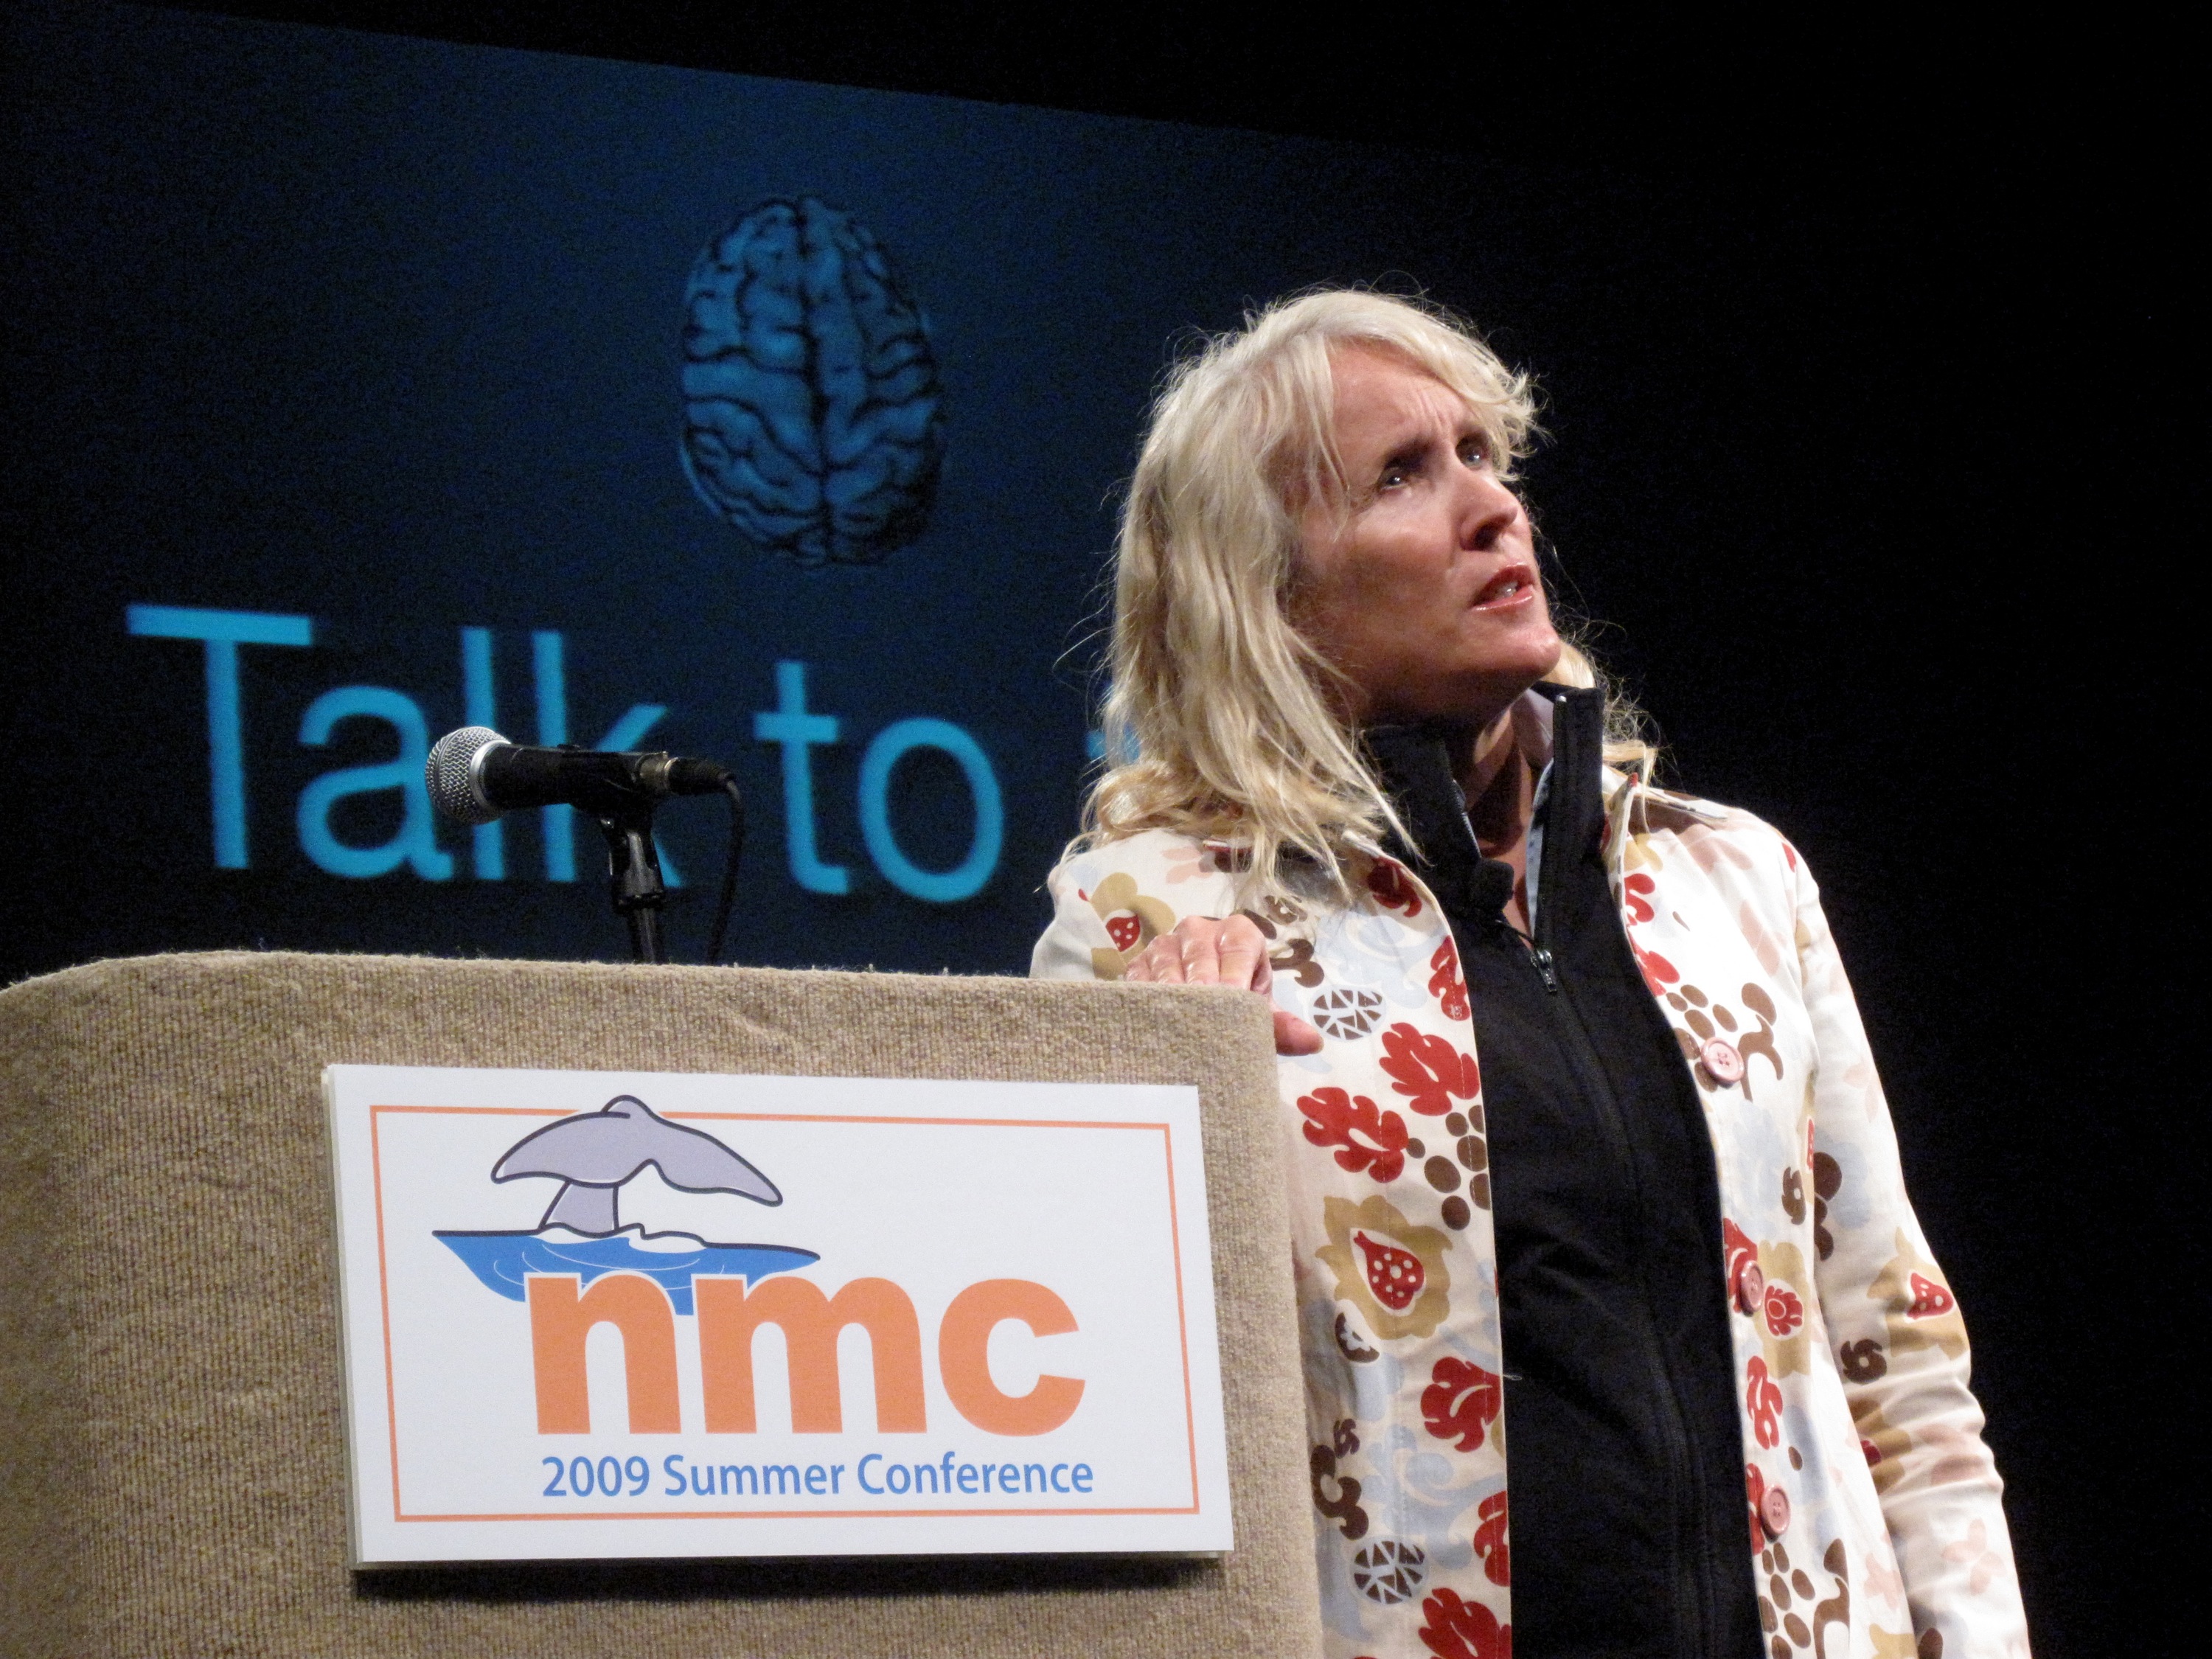
speech, monterey, nmc2009, singer songwriter